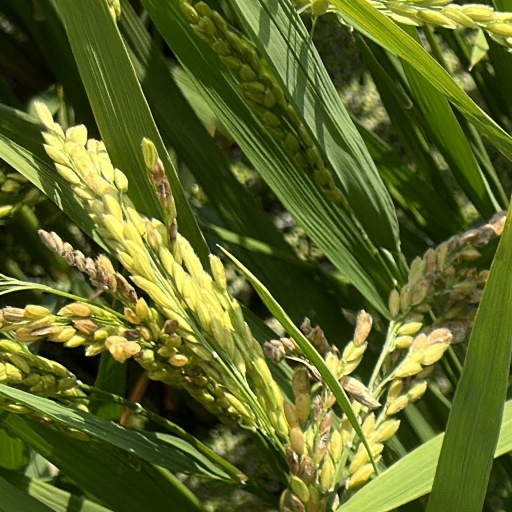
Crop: rice